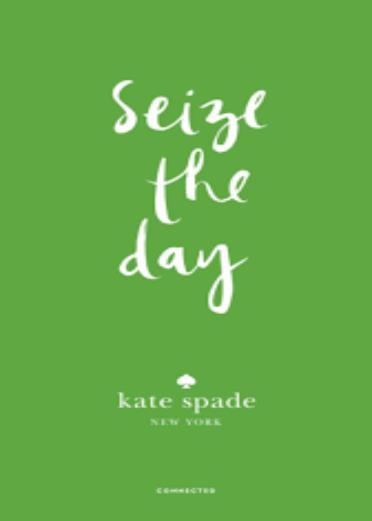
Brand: KATE SPADE-2
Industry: Clothes